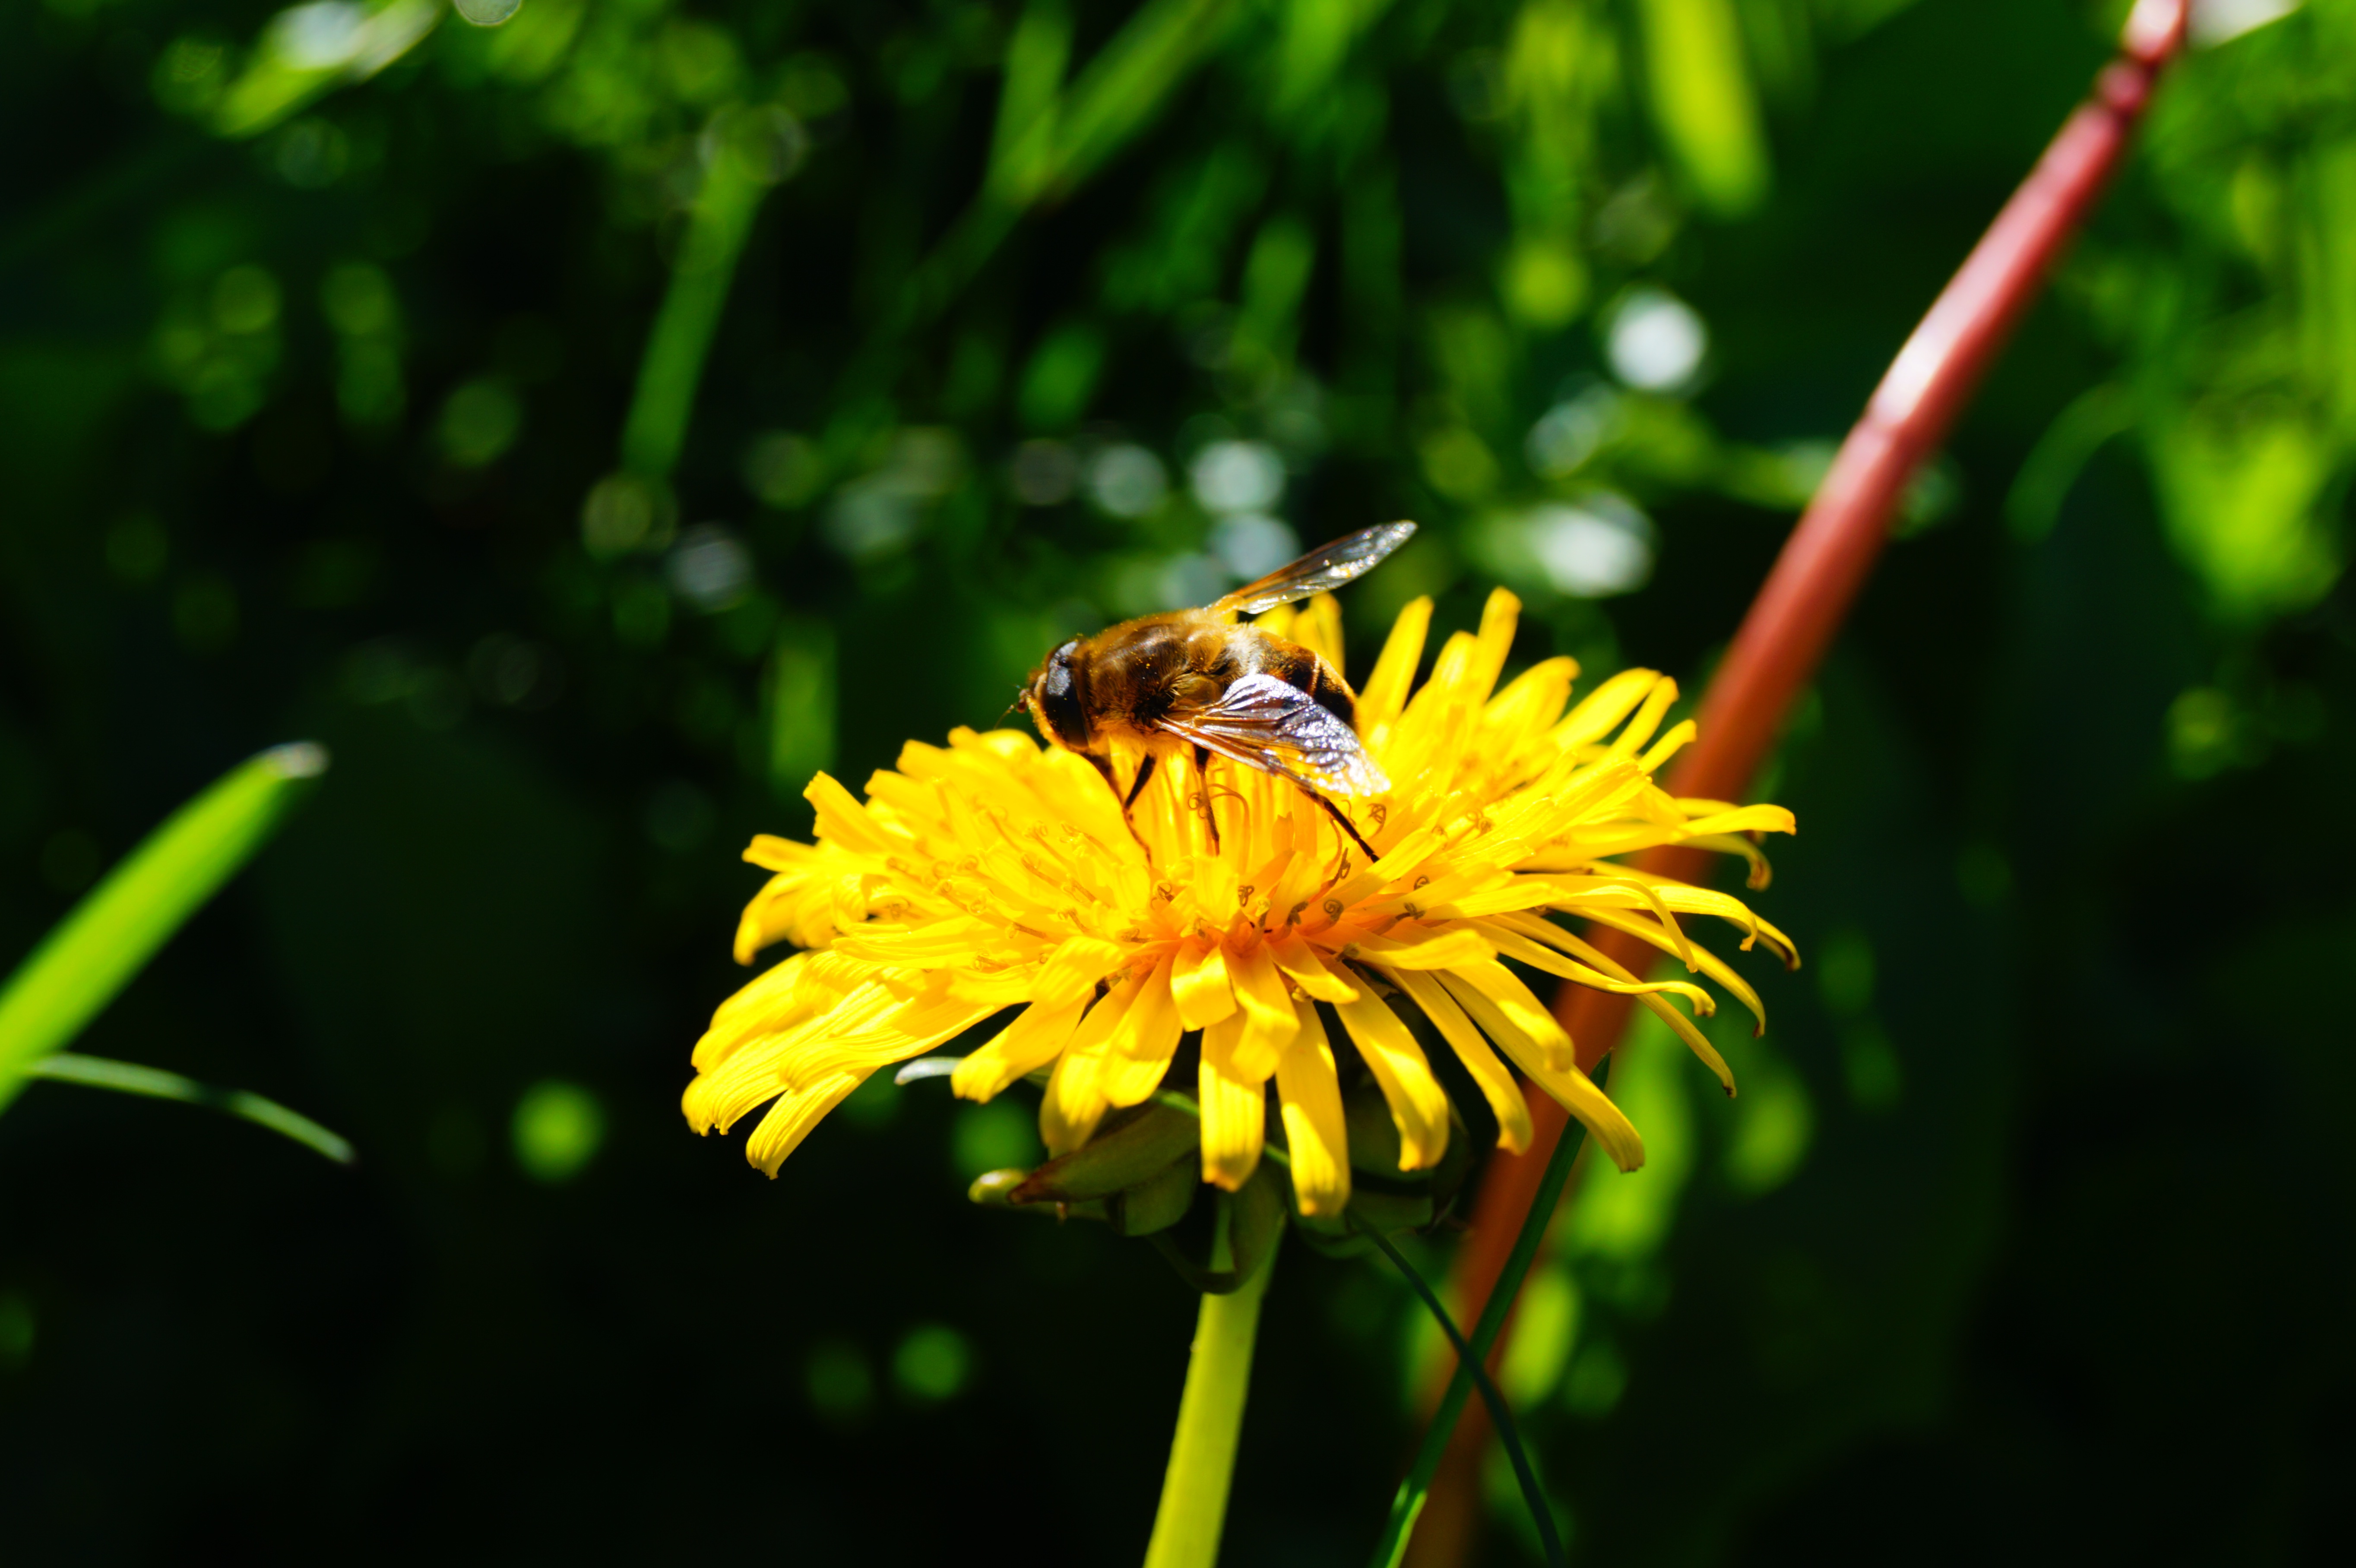
nature, plant, meadow, dandelion, sunlight, leaf, flower, petal, green, insect, botany, butterfly, yellow, flora, fauna, invertebrate, yellow flower, wildflower, close up, bee, nectar, macro photography, honey bee, plant stem, membrane winged insect